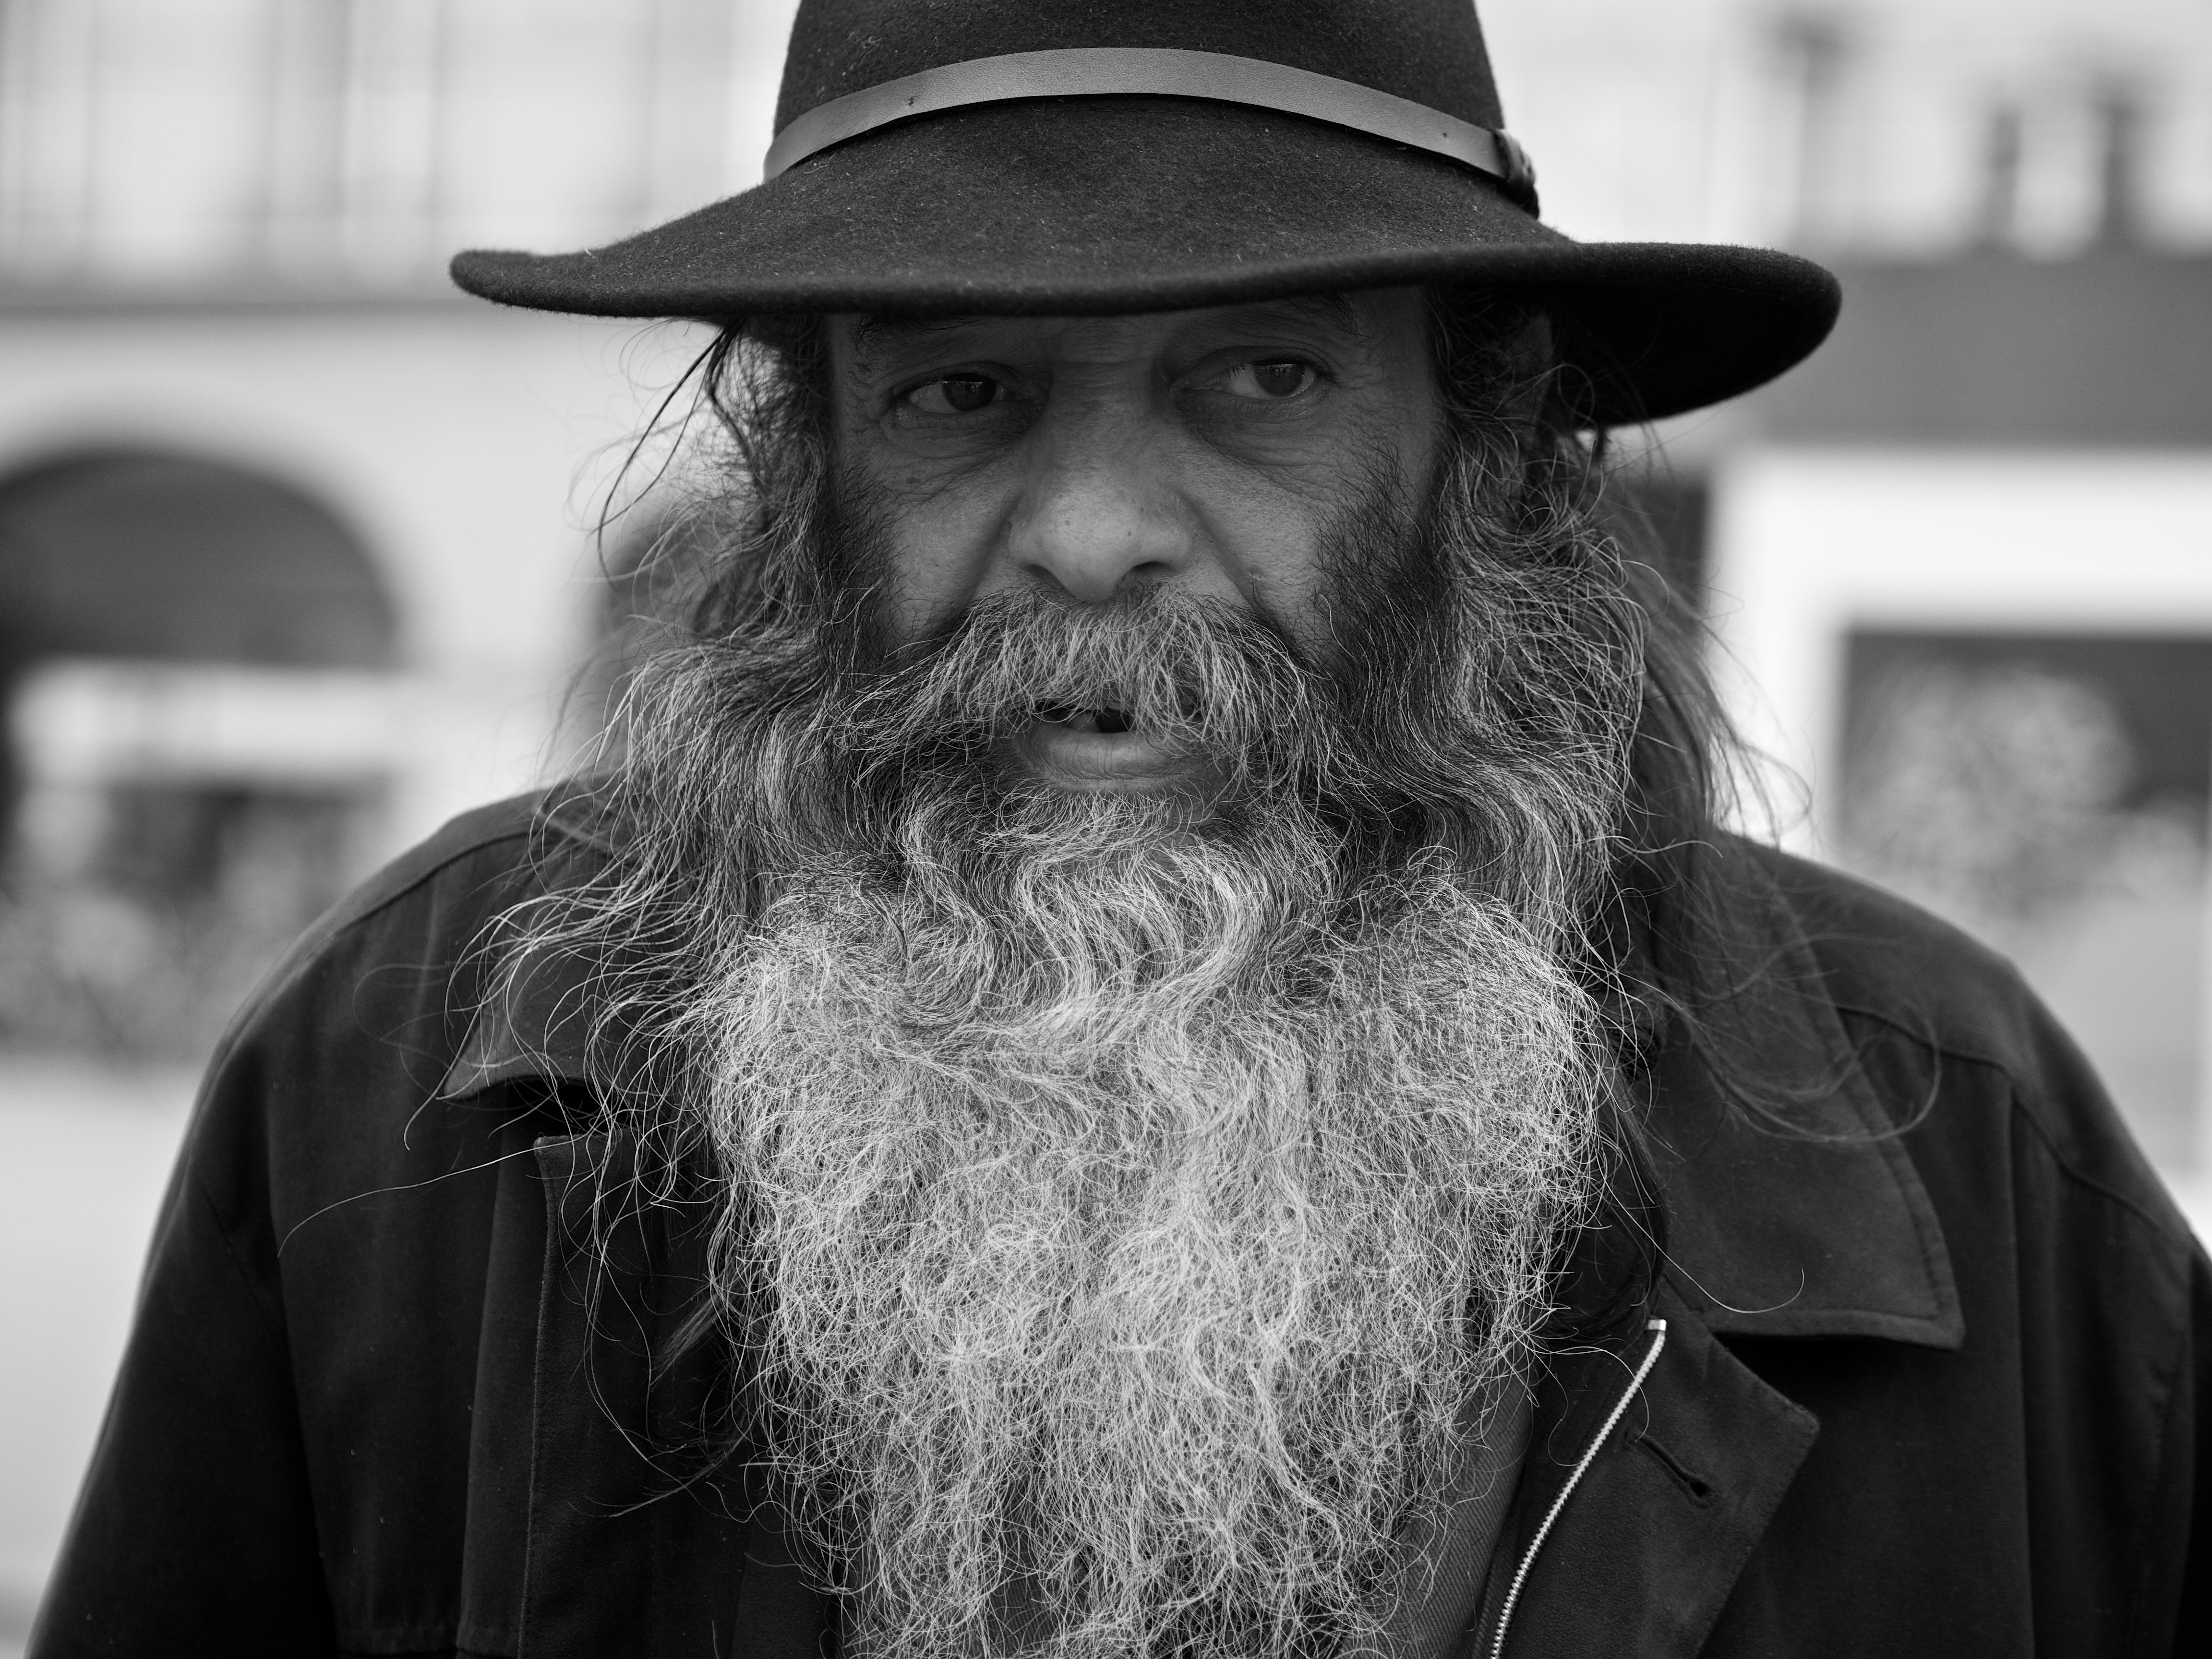
man, black and white, hair, white, street, photography, ebook, portrait, training, clothing, black, monochrome, hairstyle, beard, streetphotography, flickr, thomas, video, glasses, olympus, moustache, omd, fuji, leica, monochrom, leuthard, hcb, thomasleuthard, monochrome photography, facial hair